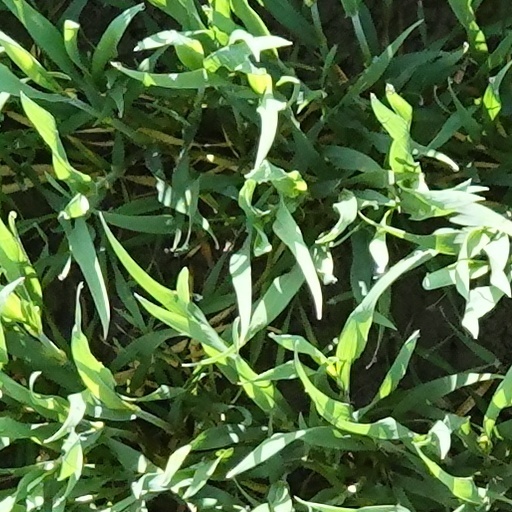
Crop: wheat